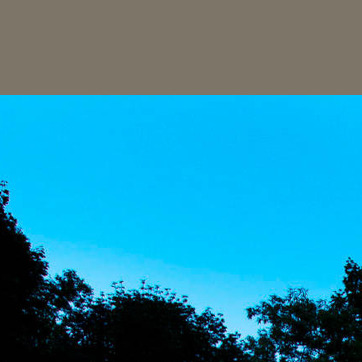
Material: sky